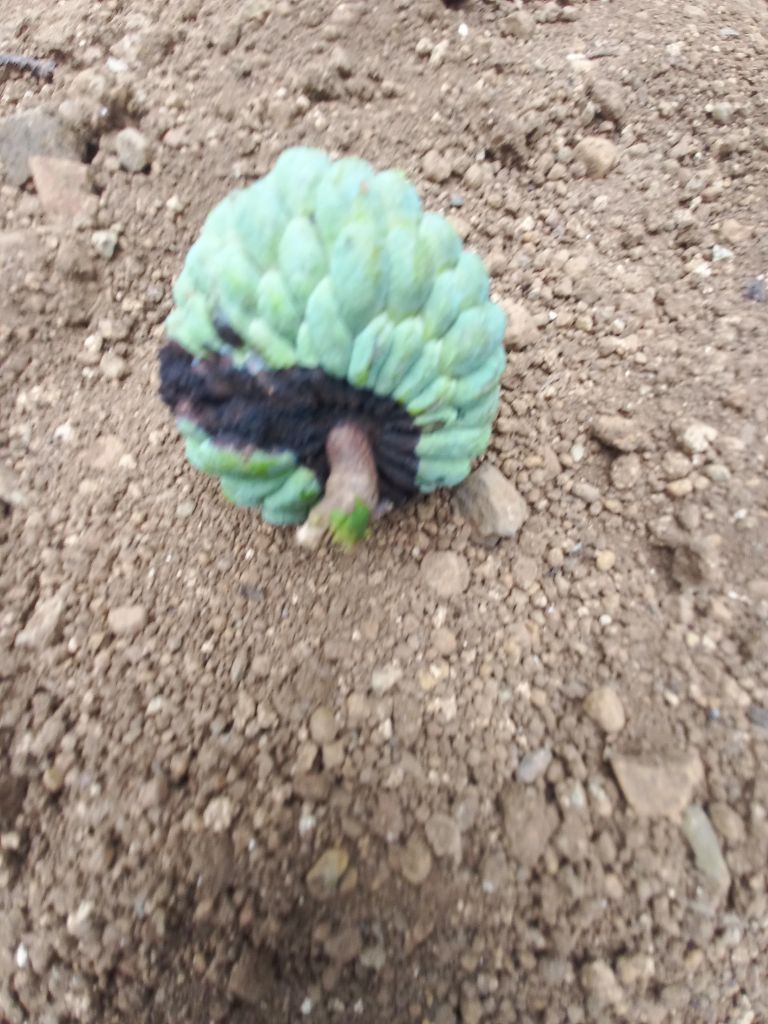
Disease label: Diplodia Rot